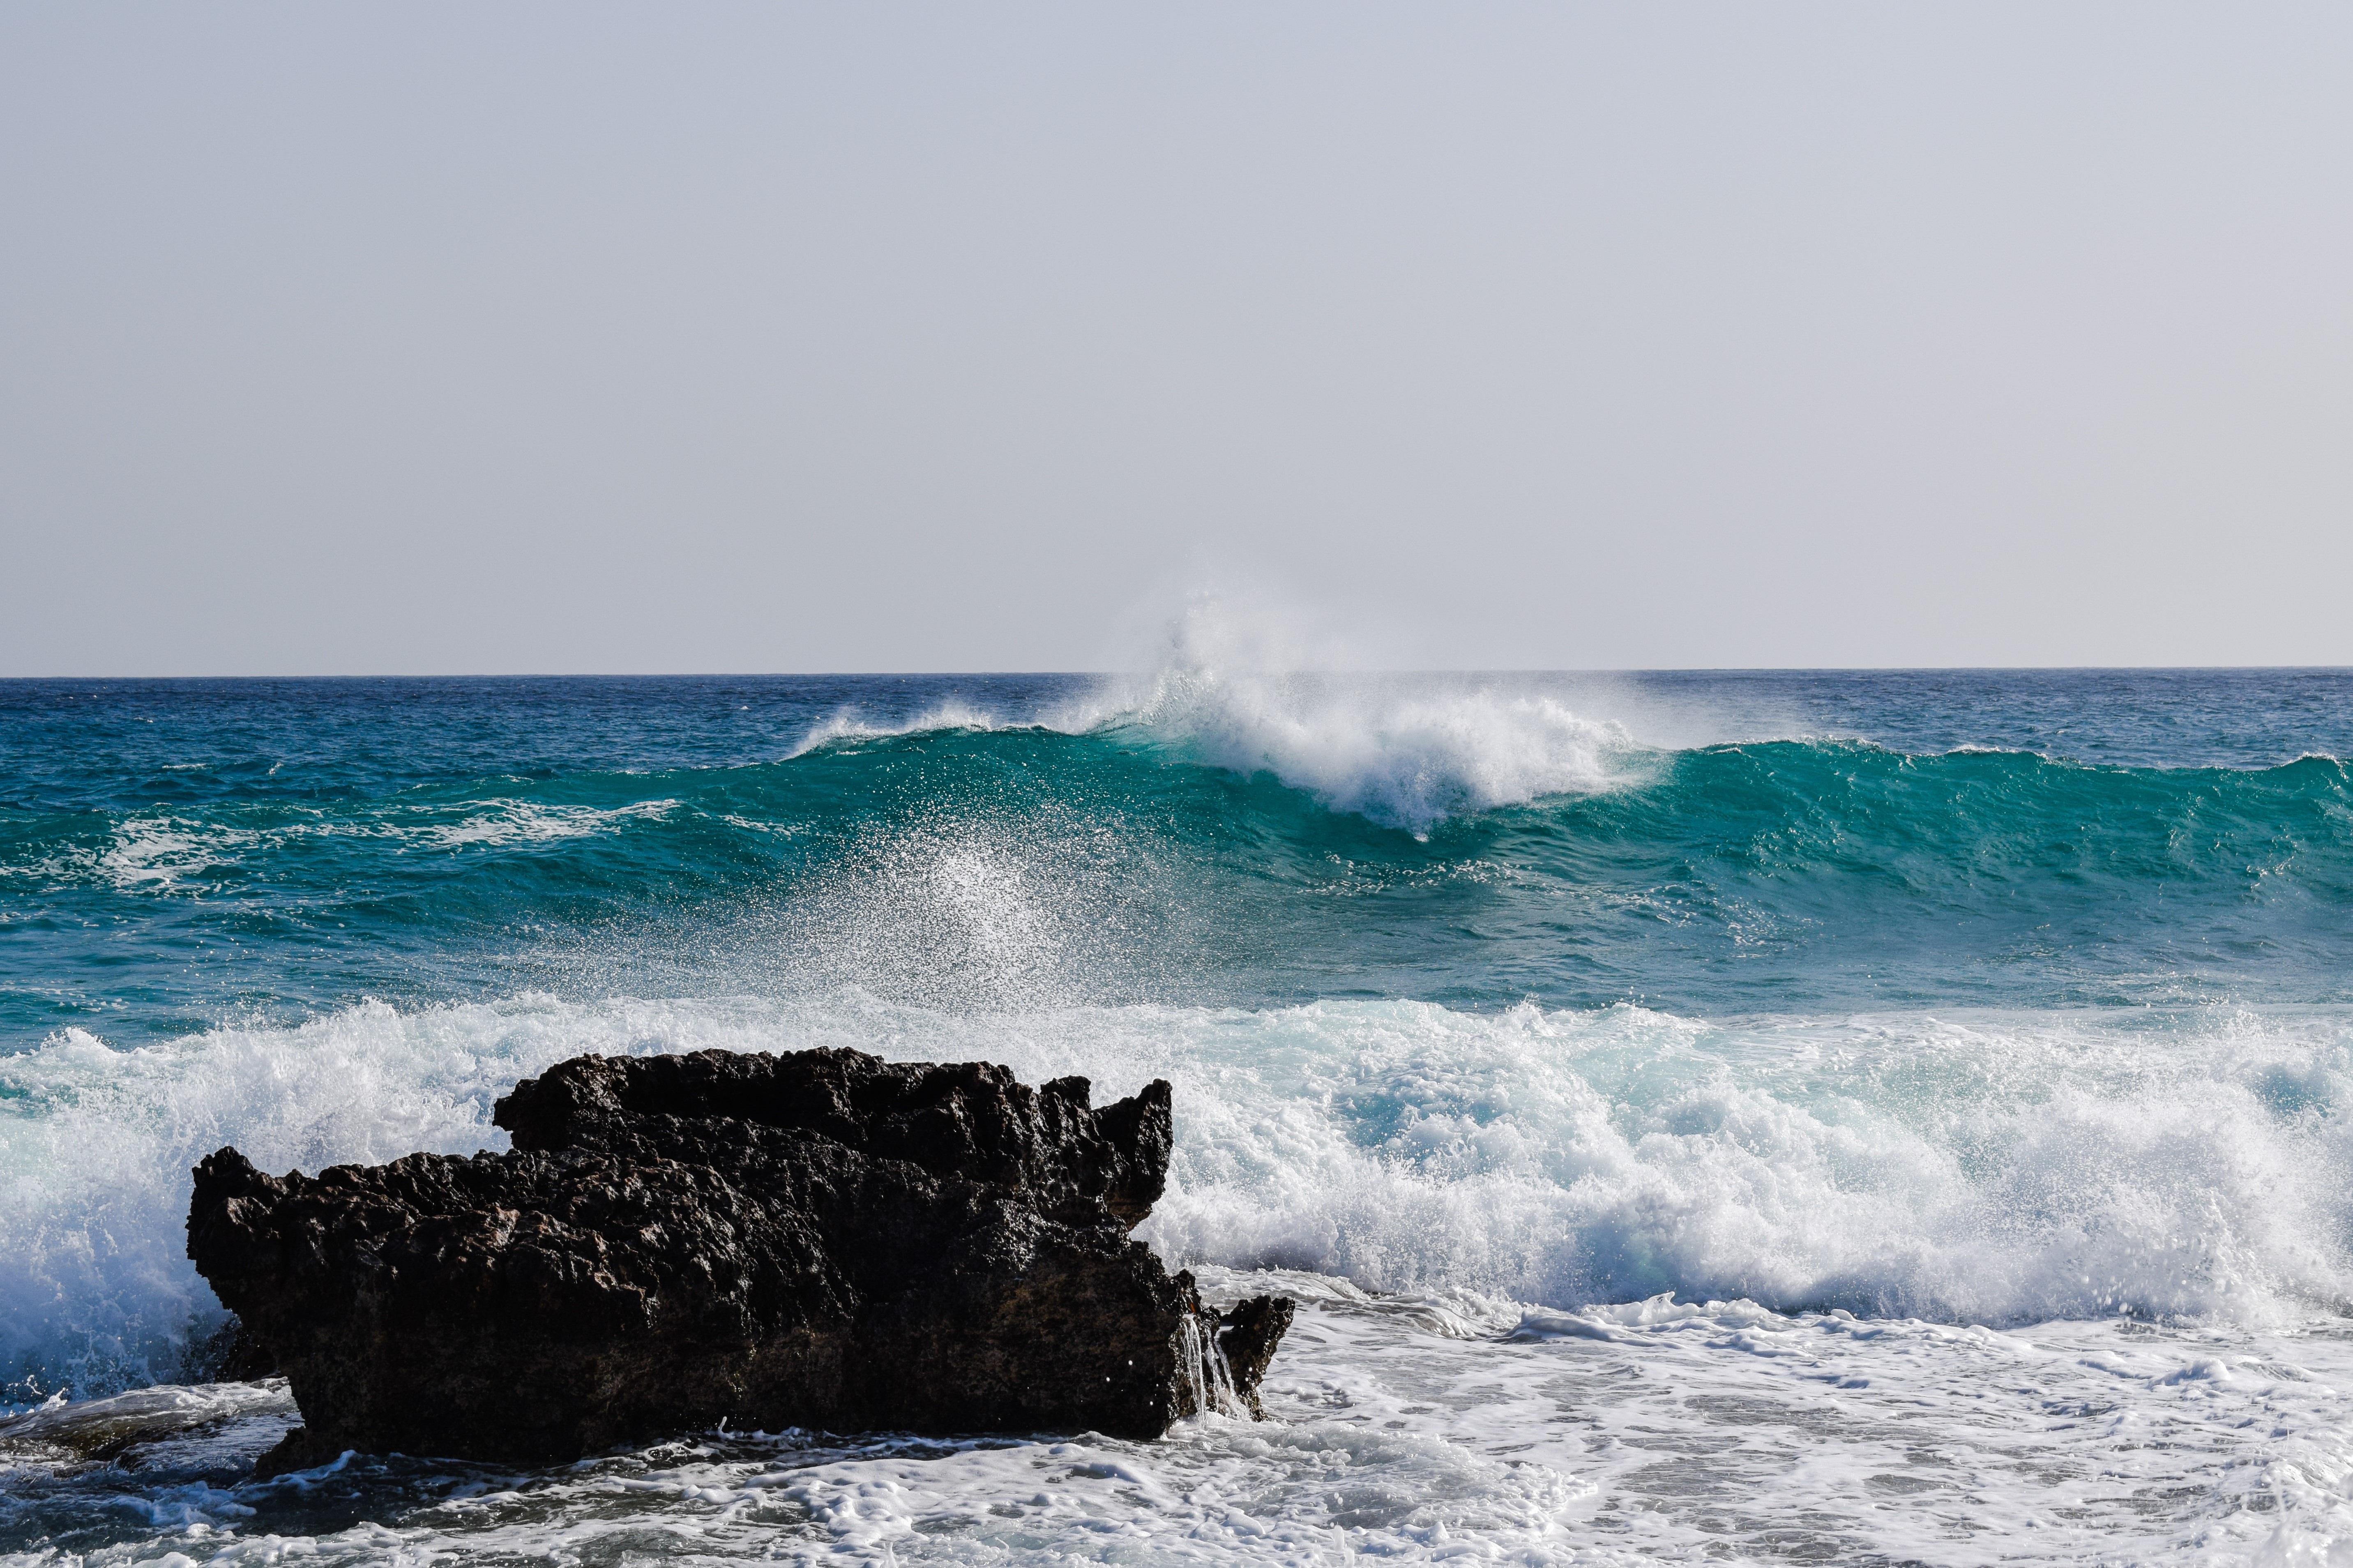
beach, sea, coast, water, nature, rock, ocean, horizon, shore, wave, wind, foam, surfing, splash, spray, blue, terrain, splashing, body of water, waves, rocky coast, cape, water sport, wind wave, boardsport